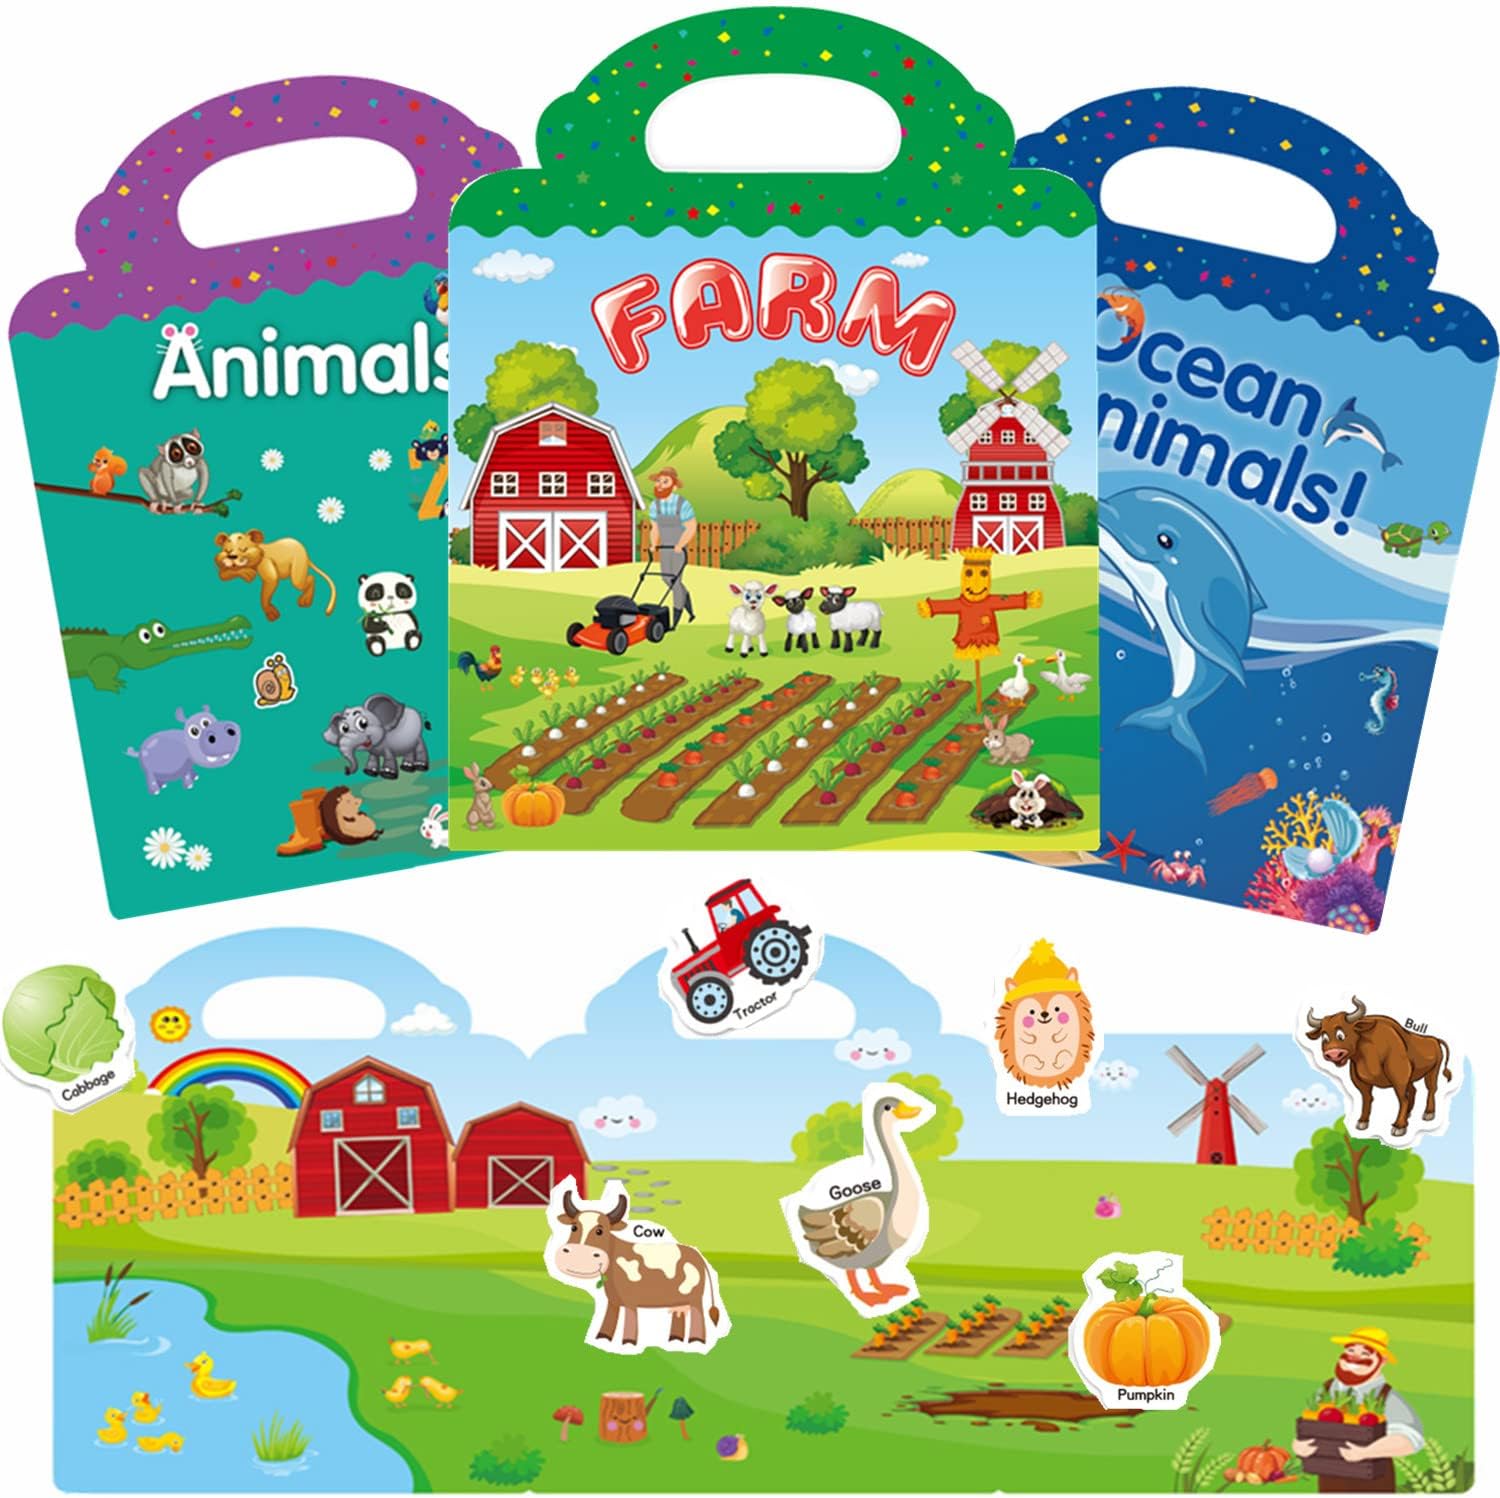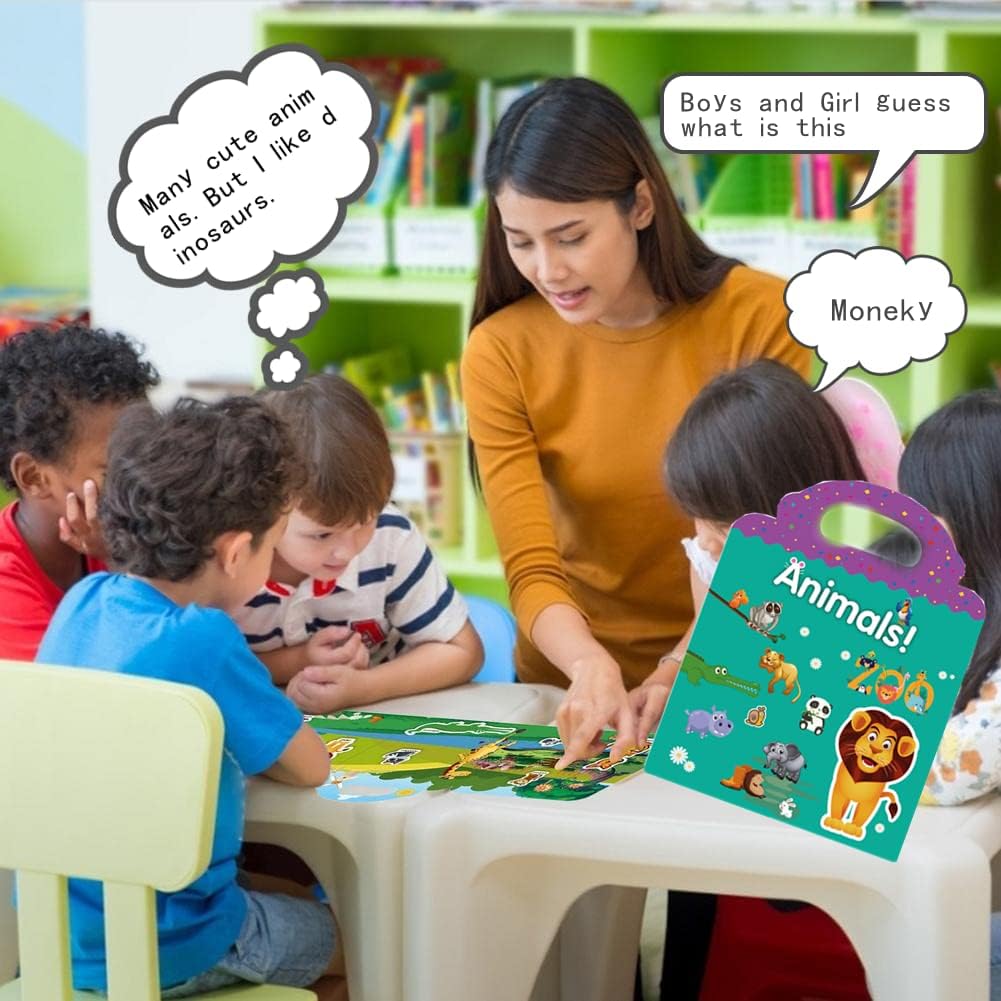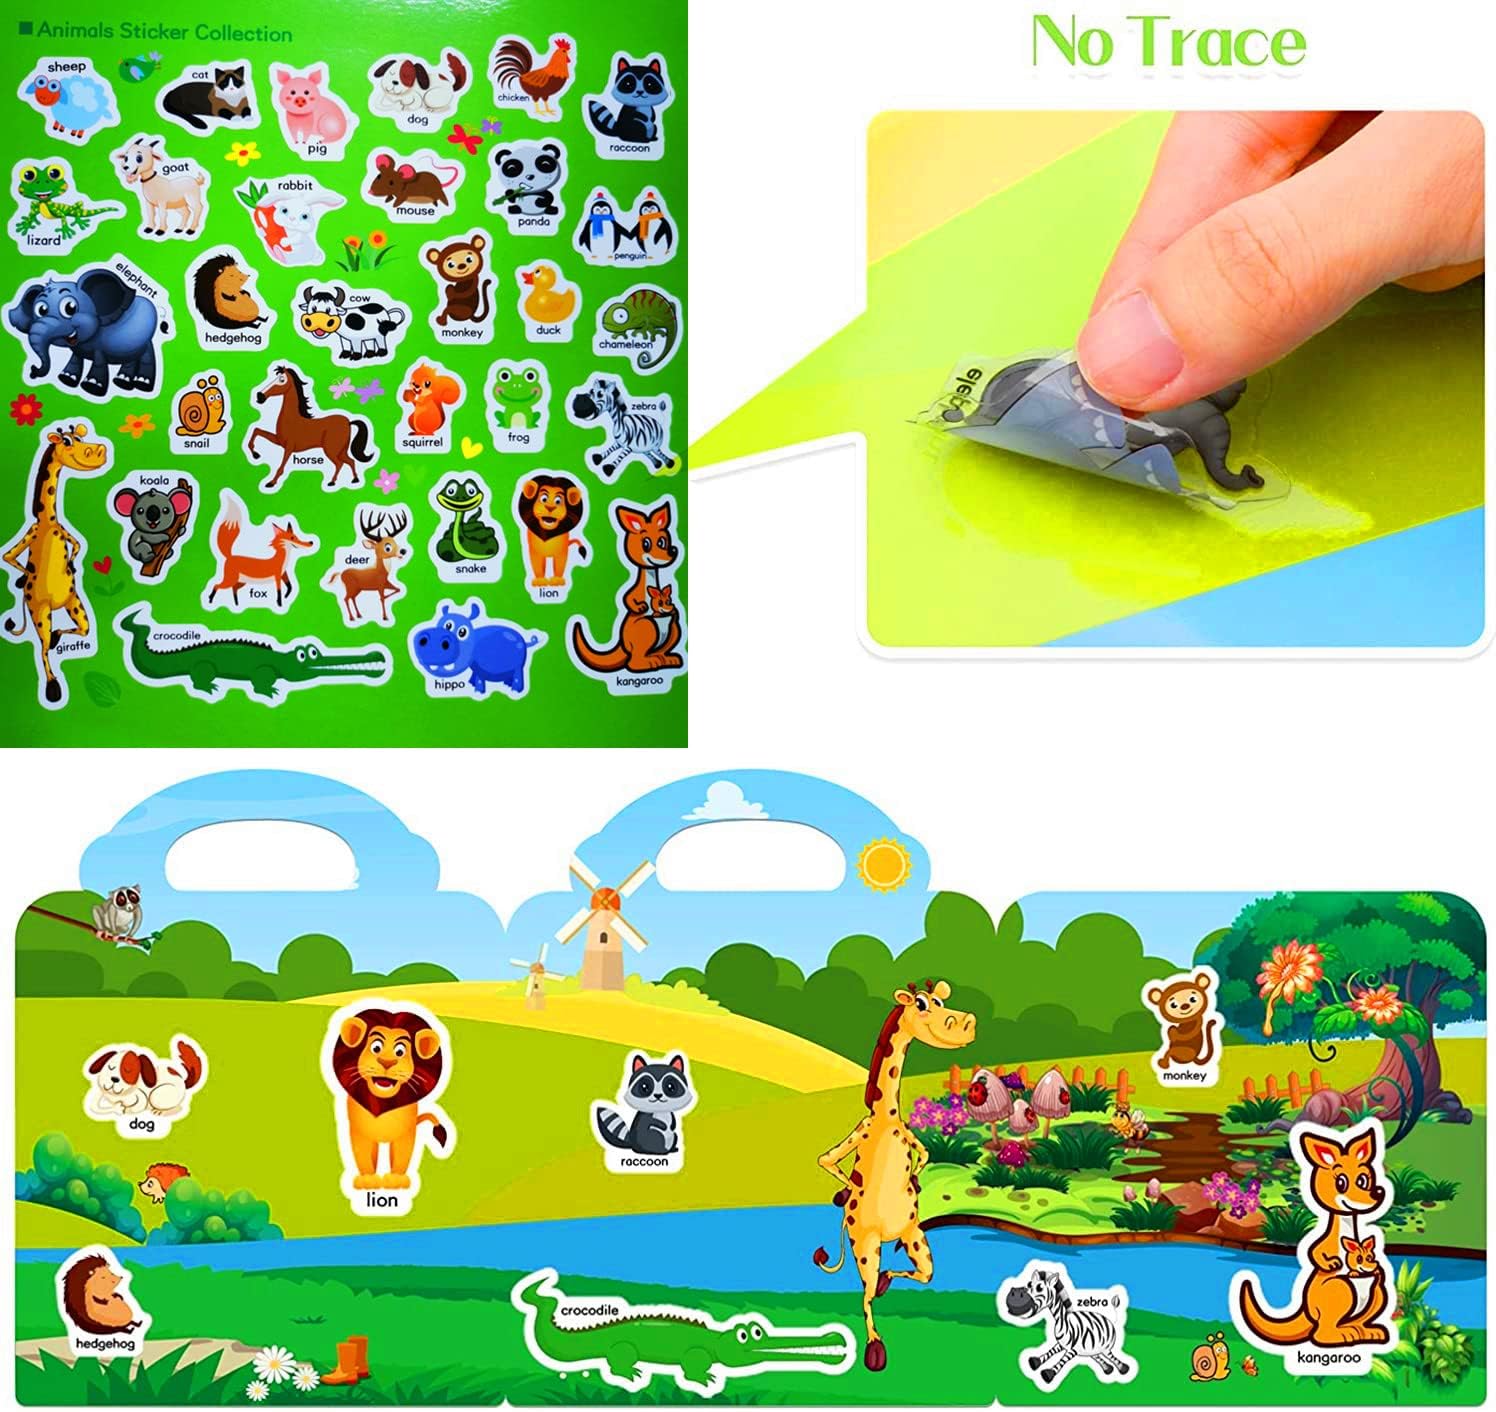
Sticker Books for Kids 2-4, Reusable Sticker Book Farm, Ocean and Animals Theme Activity Books Stickers for Girls Boys Preschool Education Learning Toys 2 3 4-Year-Old Birthday Gift
Category: Amazon Home
The stickers include Animal, Farm and Ocean theme are so interested. All the sticker book patterns designed are favorites of children.  The stickers of this sticker book are static stickers and easy to stick and tear. And without leave any traces. Your kids can sticker any glass position. This sticker book has a text design. Playing with the sticker can increase children’s understanding of words. At the same time, parents can guide children to post creative scenes through story.
Features: 3 Pack Reusable Stickers Books Sets: Include farm, ocean and animals. Cute reusable sticker book for toddler age1-3. The sticker can stick to any position on this book without leaving residue. Moreover, the reusable sticker not damage your window, furniture or electrical appliances. | Scenes Sticker Book include : Funny farm, cute animal and ocean world. Ocean theme activity book include Sea turtle, Dolphin and octopus. Animal theme activity book include koala, elephant and hippo; Farm theme activity book include various vegetables and animals. Reusable sticker can make kids cultivate creativity and imagination through sticker books. So children can not only stick on the sticker books, but also on the window, glass, mirror and other smooth surfaces. | Great Gift for Kids 2-4 Years : Our stickers can pull up cleanly and reusable. It's a great gift for a toddler. Kids will happy to receive such a great gift on birthday Christmas. | Portable and Reusable Sticker Book Design：These 3 sticker books with fold-and-go convenient carrying handles design and come with sticker storage page on stickers book for kids airplane travel activities. So your kids can have fun from the sticker book anytime, anywhere. | Benefits of Stickers : Reusable sticker can develop the child's fine-motor skills, hand-eye coordination and improve concentration. Moreover, let 2-4 year's kids know more word by the sticker game.